Mike Gminski

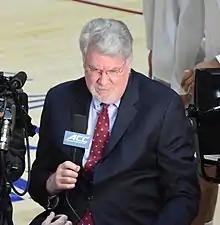
Gminski at a 2020 college basketball game

Michael Thomas Gminski (born August 3, 1959) is an American former professional basketball player and a college basketball TV analyst for the ACC Network, ACC on The CW and CBS Sports. In 2003, Gminski, of Polish descent, was inducted into the National Polish American Sports Hall of Fame.